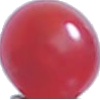
Label: redcurrant